Belidae

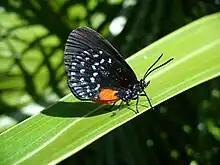
The Atala butterfly ("Eumaeus atala") can only survive because the belid "Rhopalotria slossoni" pollinates its foodplant.

Adults usually eat pollen; the larvae feed on the wood of diseased or dying plants or on deadwood, flower buds or fruits. Though they may appear to be pests because of their association with plants dying off, belids tend to avoid healthy plants. They may occur as a secondary complication in plants already affected by some pest or disease however. But altogether, belids (as opposed to many other weevils) are normally harmless and can be beneficial, the adults as pollinators and the larvae as indicator species for bad condition of their host plants. In Florida for example, "Rhopalotria slossoni" is important in maintaining populations of the rare Coontie ("Zamia pumila"); indirectly, the Atala butterfly ("Eumaeus atala") also depends on this beetle.